Presidential Emergency Facility

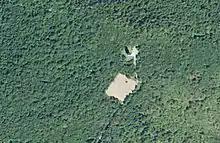
An aerial view of the decommissioned Presidential Emergency Facility "Cannonball" in rural Pennsylvania.

In his 1984 journalistic expose “The Day After World War III”, Edward Zuckerman states there were then nine Presidential Emergency Facilities within a 25-minute helicopter trip from Washington, D.C. According to Zuckerman, sites known to him at that time were code-named Cartwheel (at Fort Reno Park), Corkscrew (at Lambs Knoll), Cowpuncher (in Martinsburg, West Virginia), and Cannonball (Cross Mountain, Pennsylvania), though all have since been decommissioned. The White House itself is known as Crown while the presidential compound at the High Point Special Facility is Crystal (sometimes referred to as Crystal Palace).